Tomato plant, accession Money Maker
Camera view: horizontal (90 deg, fisheye); turntable rotation: 60 degrees
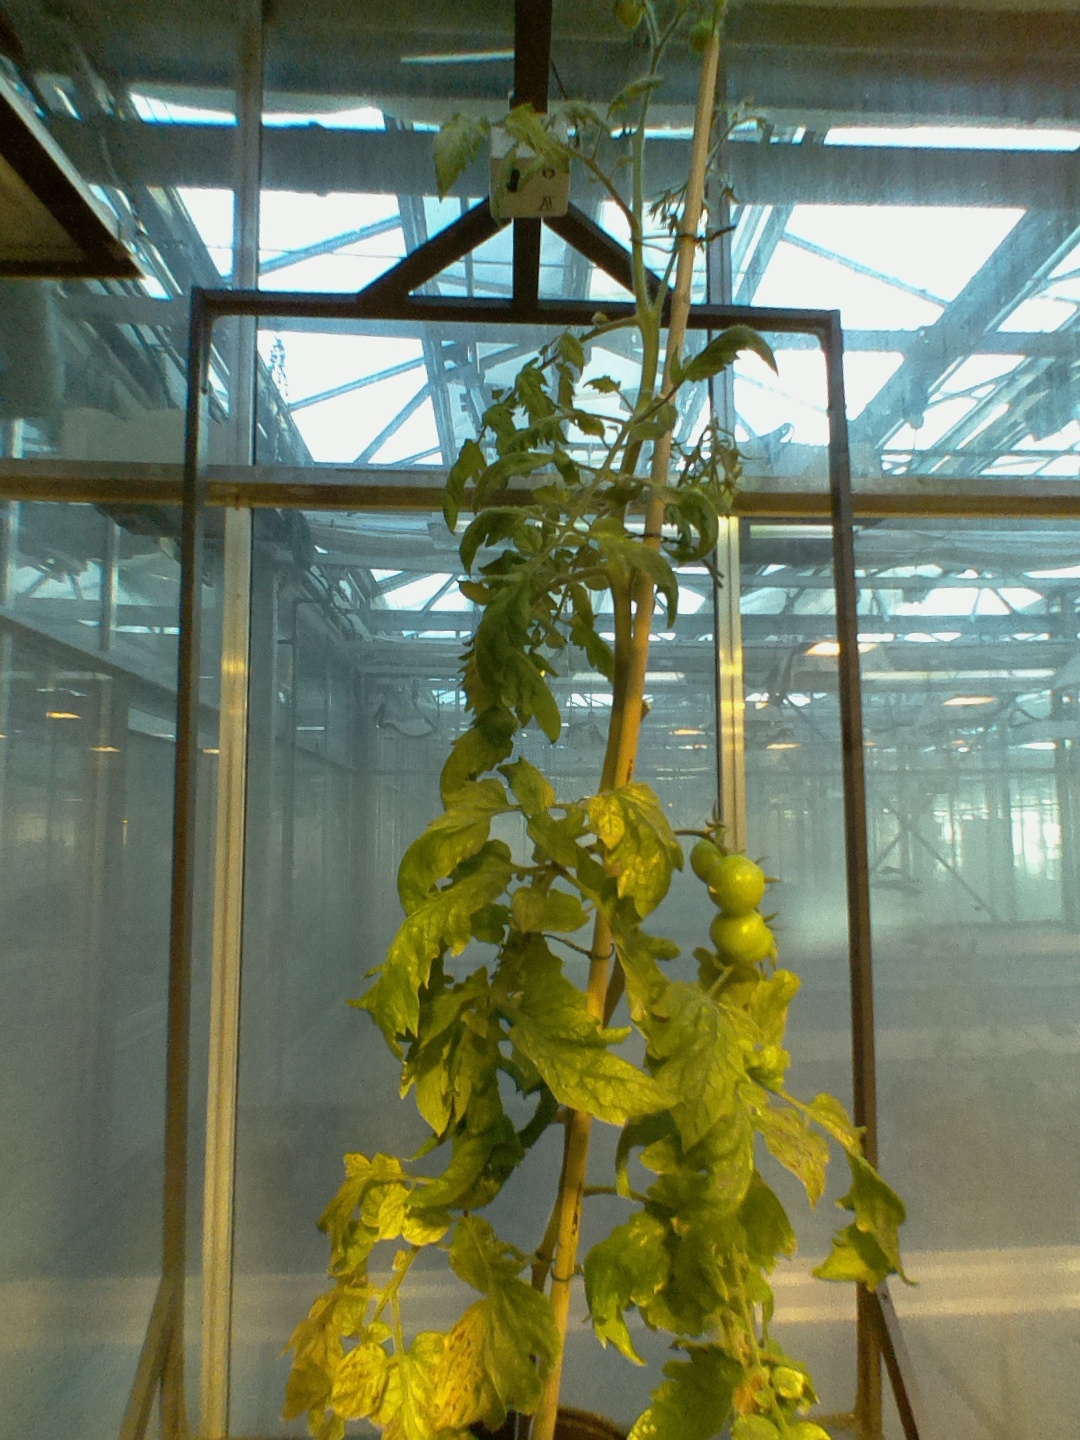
BBCH growth stage 78: 80% -90% of final fruit size